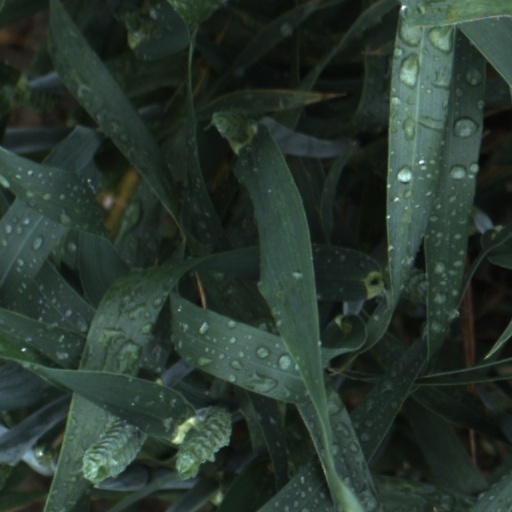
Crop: wheat